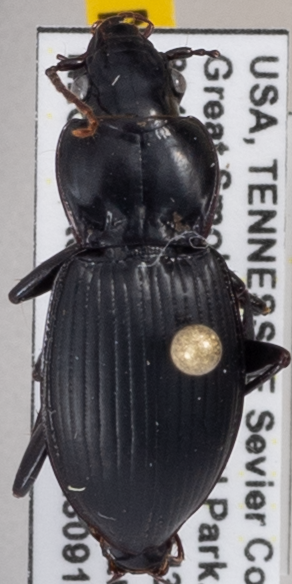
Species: Cyclotrachelus sigillatus
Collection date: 2023-09-12
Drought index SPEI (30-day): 1.45
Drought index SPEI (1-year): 0.03
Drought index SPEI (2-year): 0.63